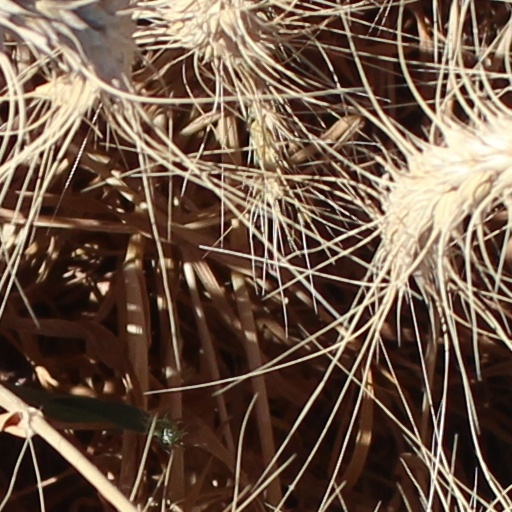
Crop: wheat